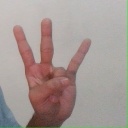
अक्षर: क्ष